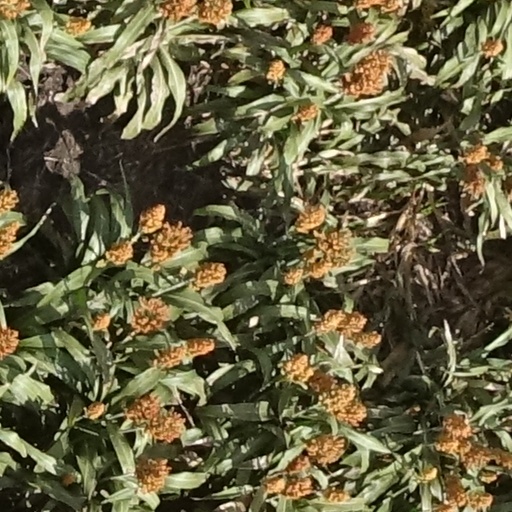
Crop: sorghum